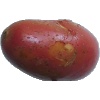
Label: Potato Red Washed 1